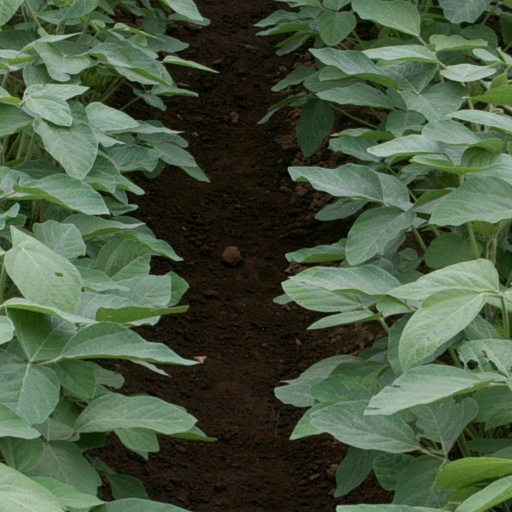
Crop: soybean